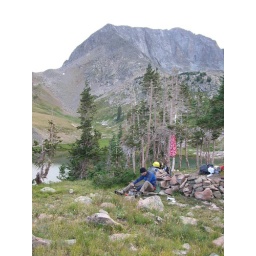
Note: the party animal shirt hanging to dry... just in case a party might happen to sneak up on him.